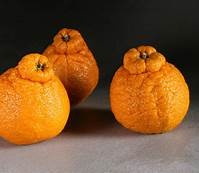
Label: mandarine